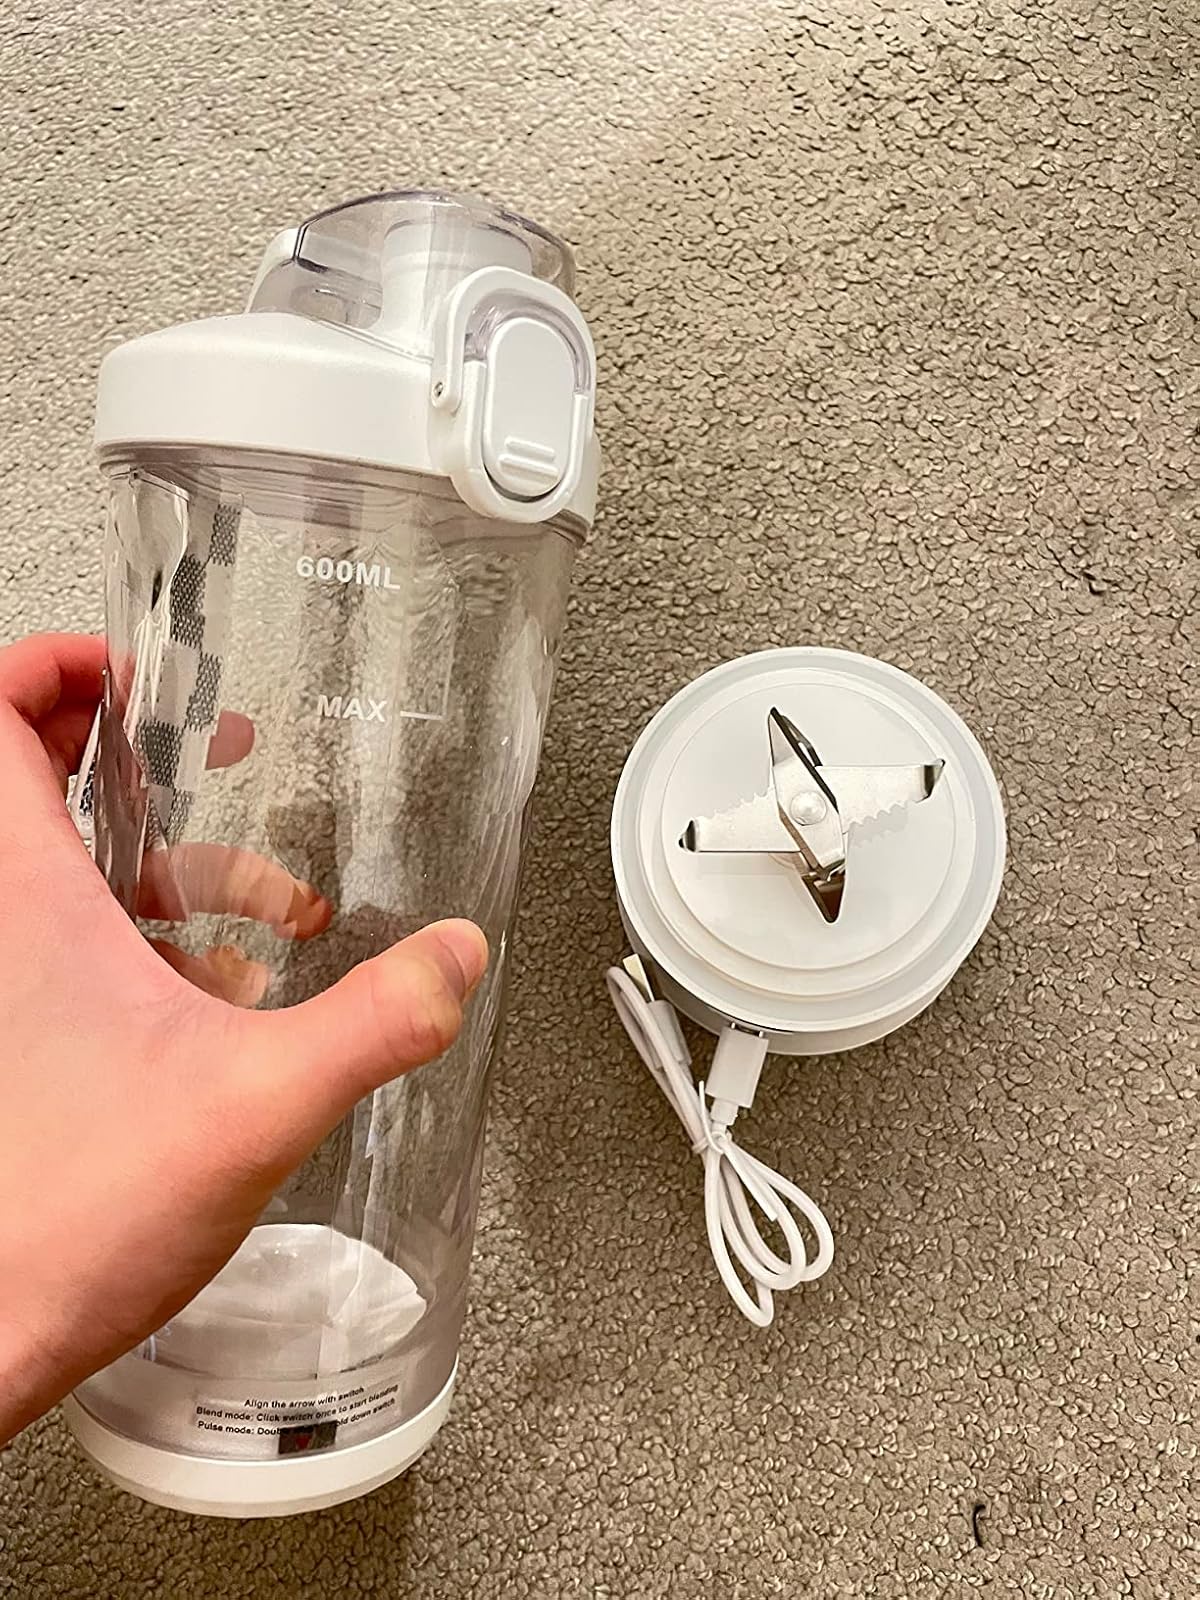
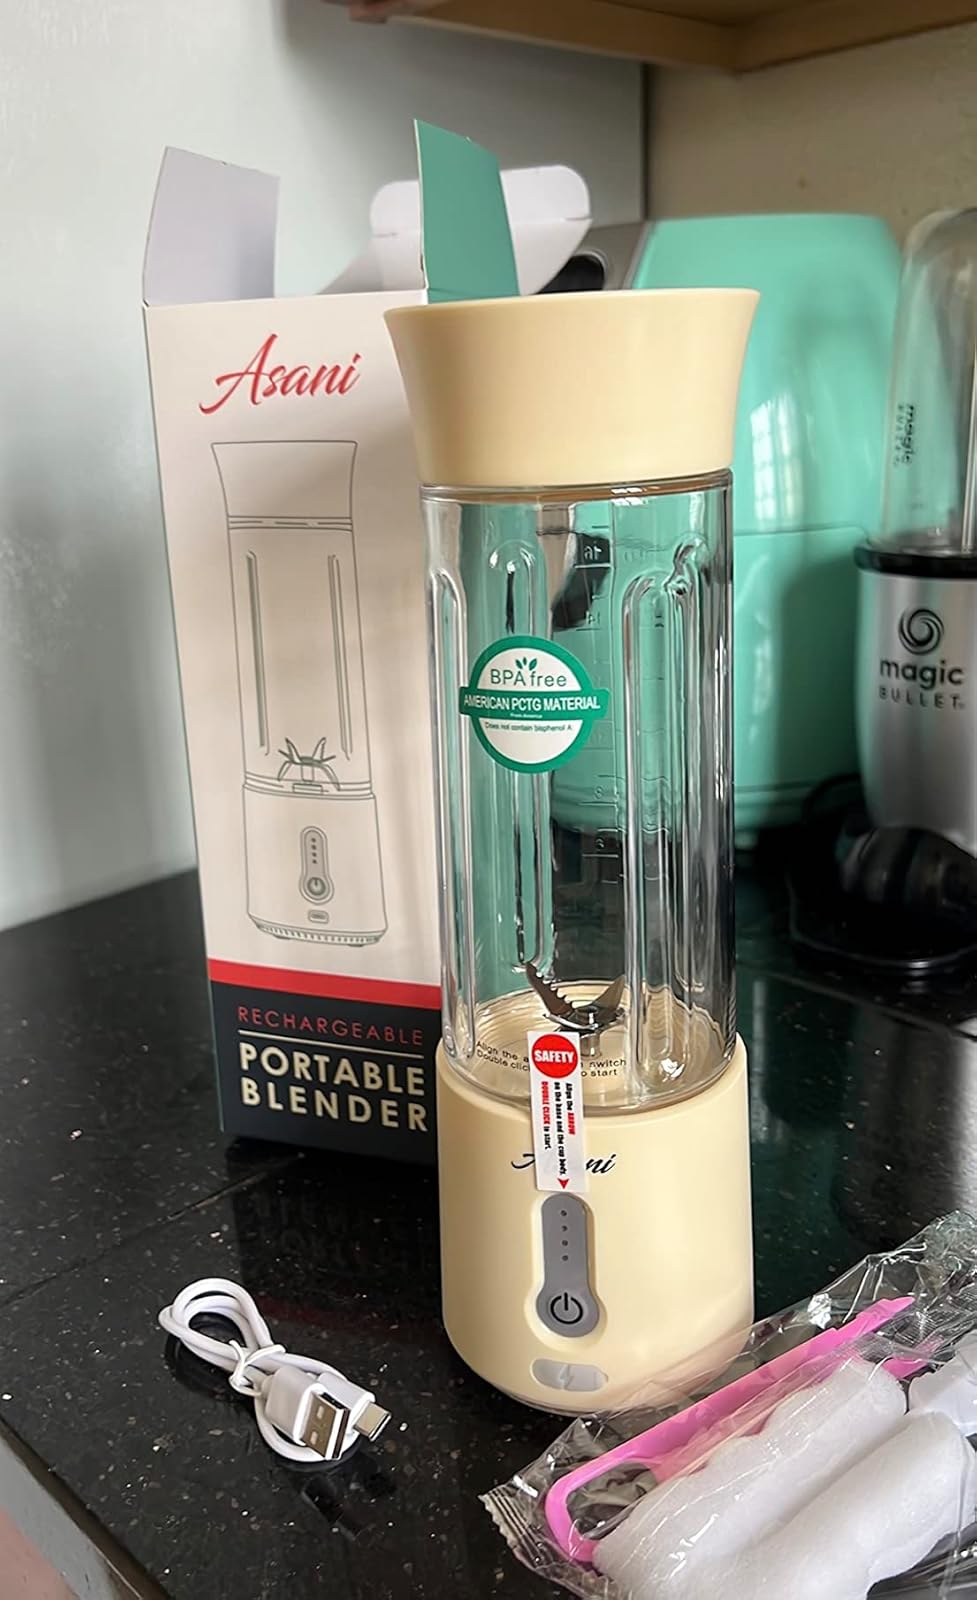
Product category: items_blender
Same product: no